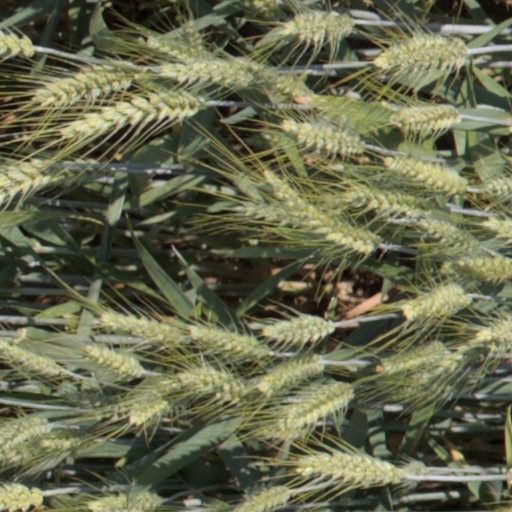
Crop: wheat